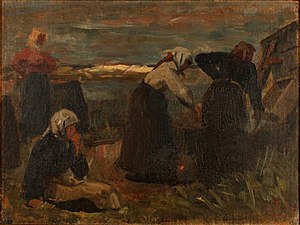
Tran
Laurits Tuxen, Trankogersker på stranden i bygevejr, Nymindegab, formentlig privateje
Trankogersker på stranden i bygevejr, Nymindegab.
Tran er fedtstof udvundet af hvaler eller andre havdyr. Tran har været brugt som brændstof i lamper, og fra slutningen af 1600-tallet i den første gadebelysning i Danmark. Omkring Gamborg Fjord på Vestfyn var der en omfattgende jagt på marsvin organiseret af et priviligeret laug i Middelfart, hvis historie går tilbage til 1593, og der var et trankogeri i Skovgade i Middelfart.